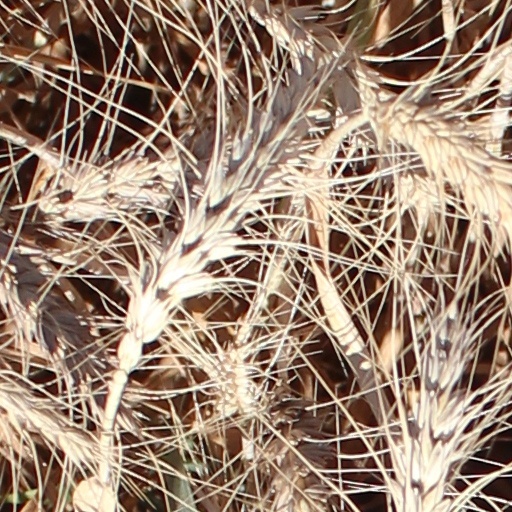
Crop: wheat